White War

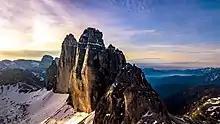
3 Cime Lavaredo Drone Shot.jpg

At the eastern edge of the 4th Italian Army sector, the Croda Rossa di Sesto was occupied by Austro-Hungarian troops on the Sesto side. From here they could control the pass of Monte Croce di Comelico, Cima Undici, the Zsigmondy crest and . The Austro-Hungarians had one of the best guides in the area, , and, from July, support from the German Alpenkorps who hoisted two mountain guns onto the northern slope of the summit, to strike at a possible Italian advance from the Monte Croce pass. Nevertheless the early months of the war were calm, mainly because snow made the peaks above 3,000m impassable. On 7 July Italian artillery destroyed the , and in August Italian troops occupied the upper Fiscalina valley, pushing up to the Zsigmondy ridge. Despite enormous difficulties they succeeded in taking the 3,042m summit of Monte Popera. Their attention then shifted towards the Sentinella Pass.